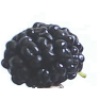
Label: Mulberry 1